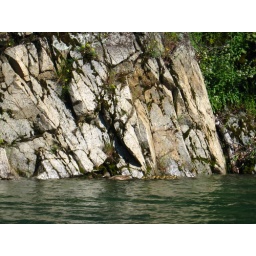
A cute family of Ducks swimming in Shasta Lake, Ca.